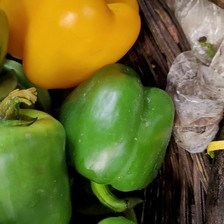
Label: capsicum